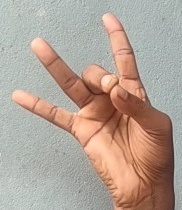
ASL sign: 8